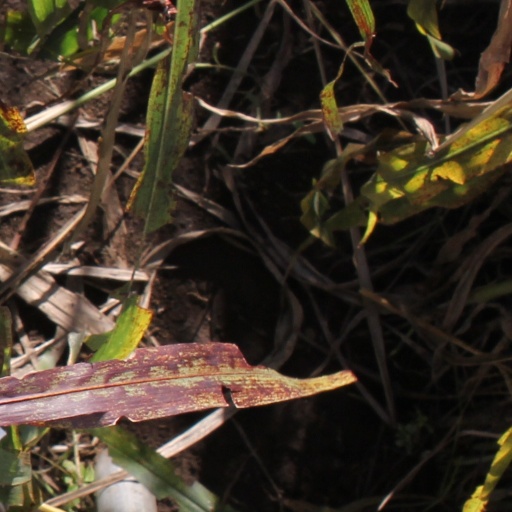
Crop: sorghum